Jonathan Nash Hearder

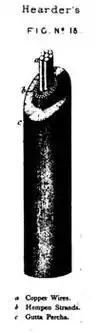
Jonathan Nash Hearder's design for a submarine telegraph cable, circa 1850.

Throughout his life, Hearder undertook significant work on the development of the induction coil. Although the invention of the induction coil is generally attributed to Heinrich Ruhmkorff, by some accounts Hearder may have independently invented the device at an earlier date. Hearder's son on one occasion vouched that he had personally conveyed his father to London to demonstrate a coil to Michael Faraday a full two years prior to the announcement of Ruhmkorff's design.